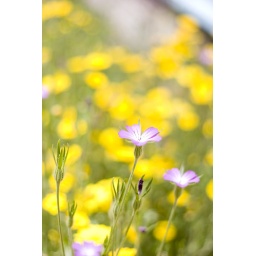
some pretty flowers at downe house in kent